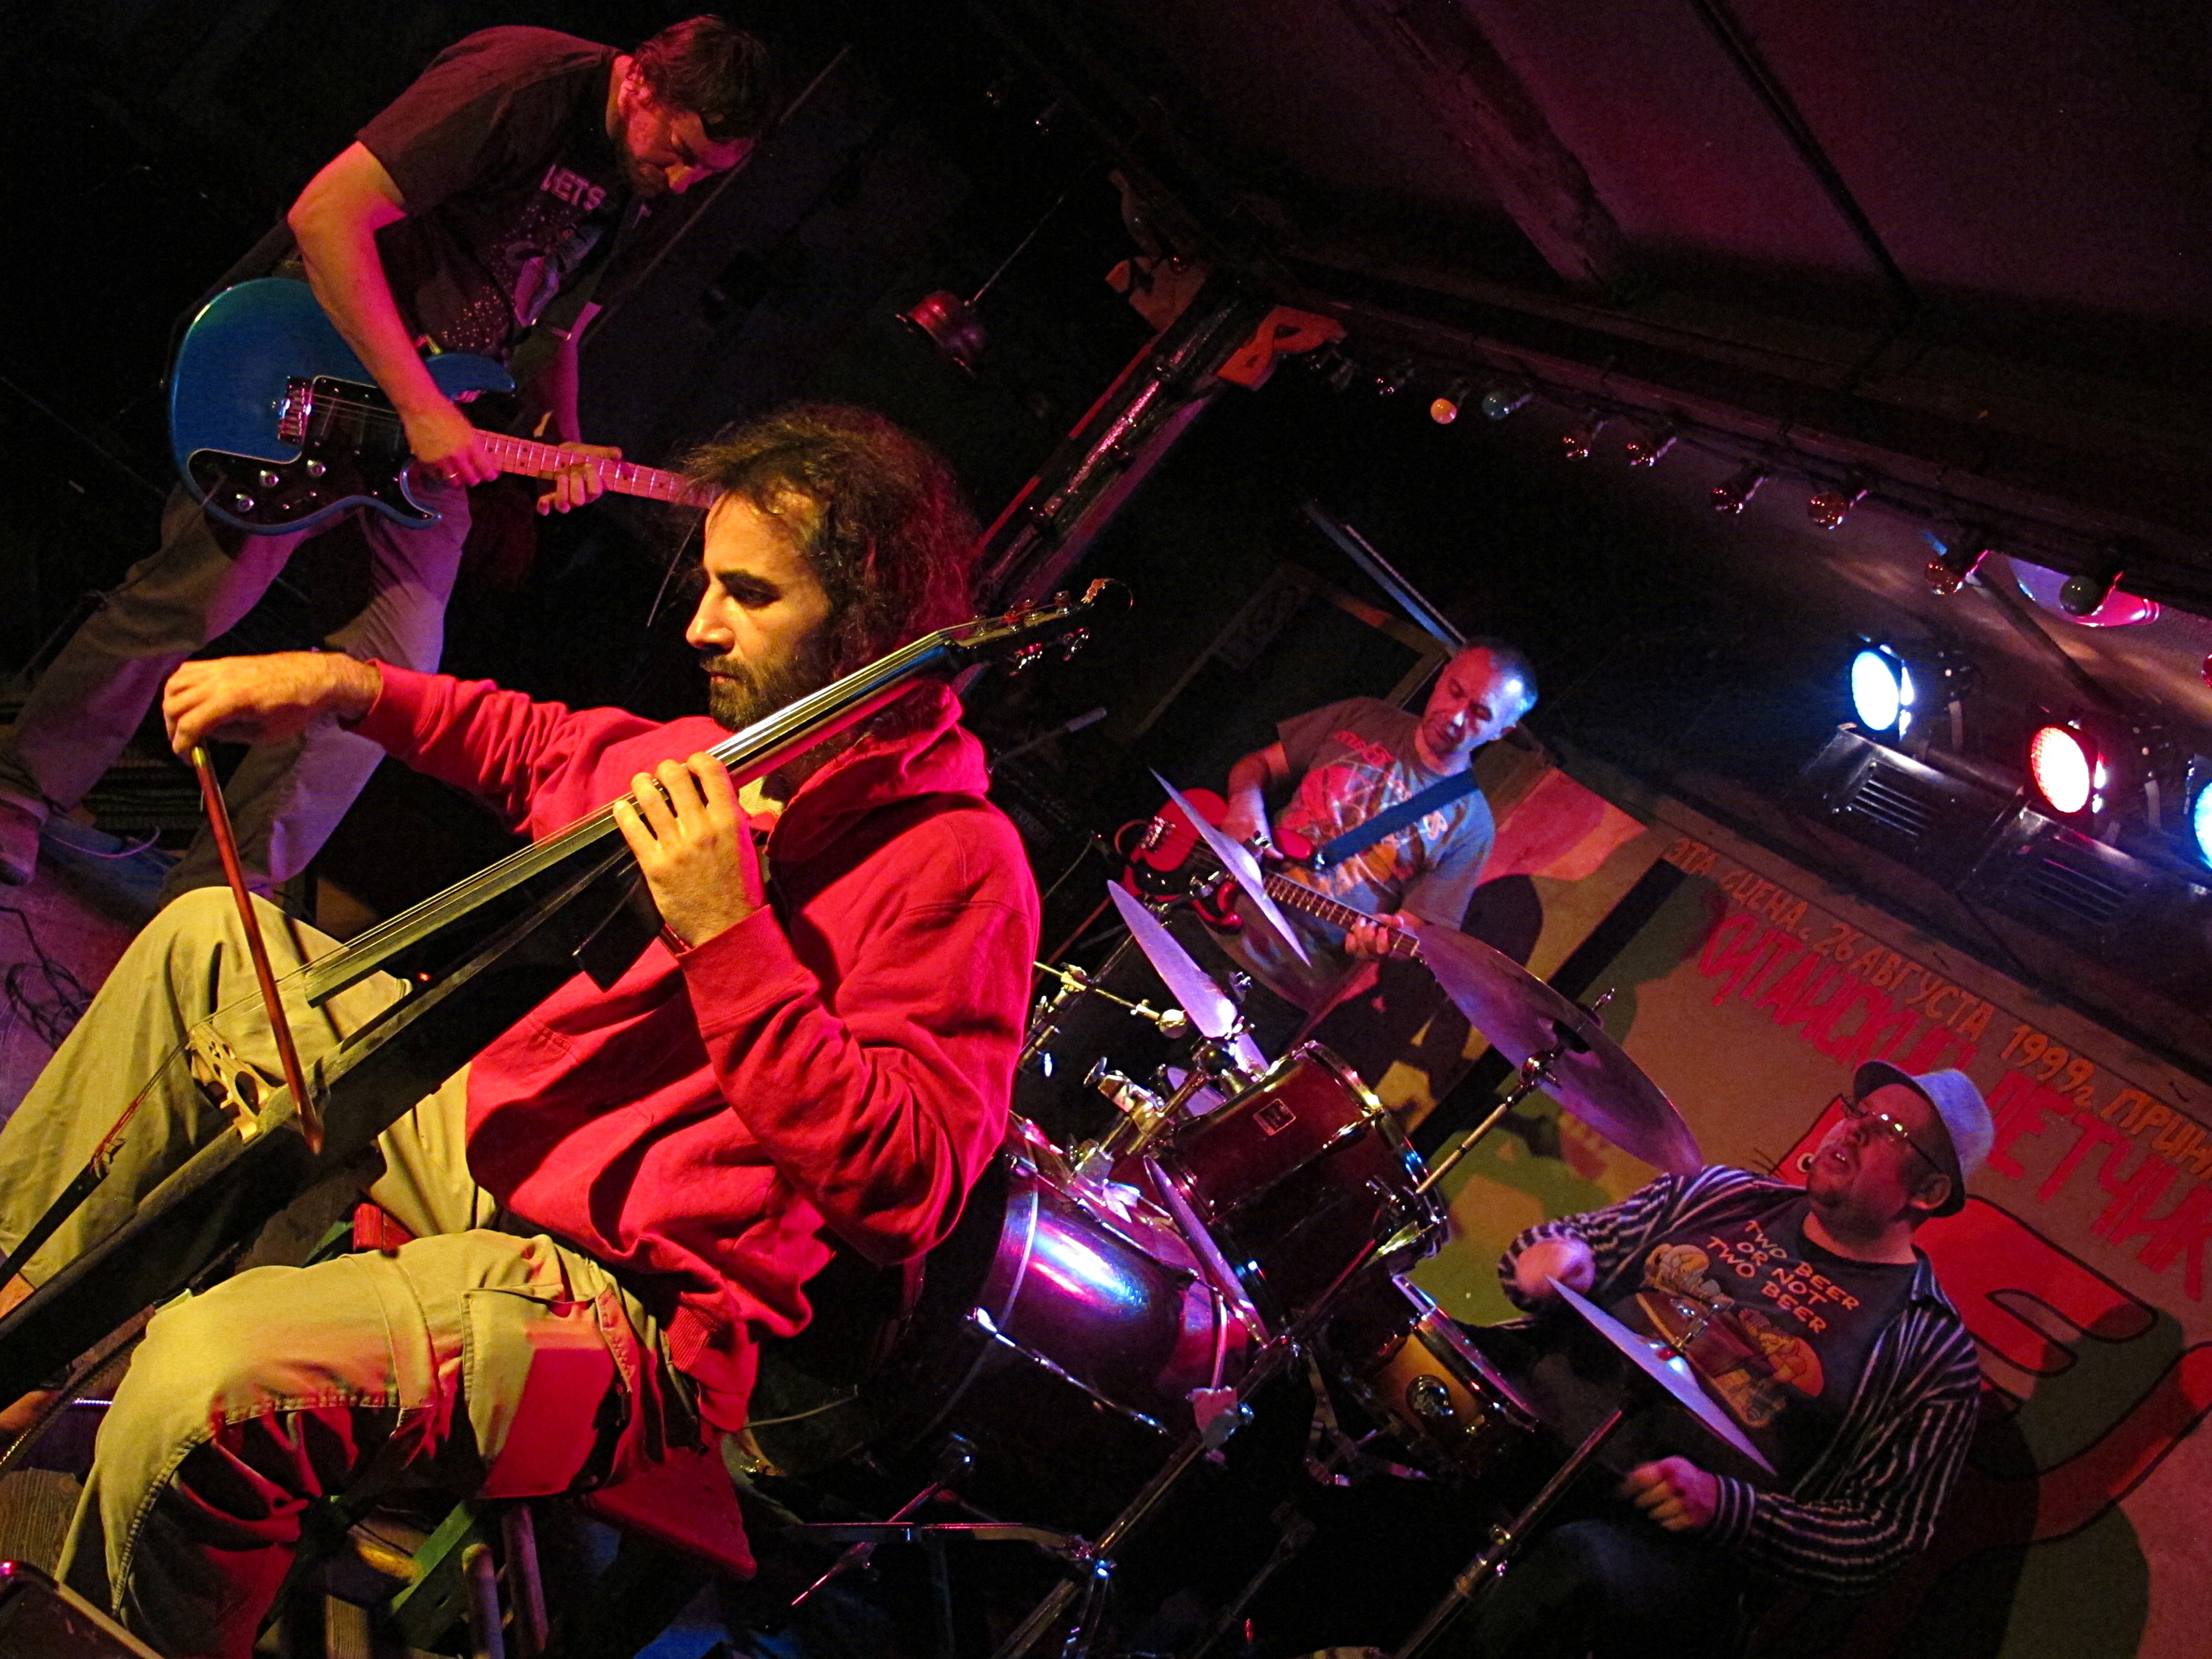
music, group, concert, band, audience, instrument, musician, acoustic, stage, performance, bassist, sound, guitarist, entertainment, nightclub, performing arts, rock concert, cellist, musical theatre